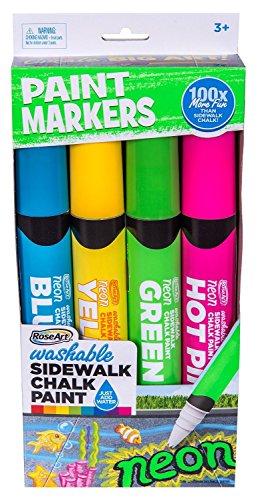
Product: RoseArt Washable Sidewalk Chalk Paint Neon Jumbo Markers
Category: Toys & Games | Arts & Crafts | Drawing & Painting Supplies | Chalk
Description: Each filled with 37.5g of Washable Sidewalk Chalk neon paint powder.
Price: $6.99
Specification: ProductDimensions:6x1.5x13.4inches|ItemWeight:9.6ounces|ShippingWeight:9.6ounces(Viewshippingratesandpolicies)|DomesticShipping:ItemcanbeshippedwithinU.S.|InternationalShipping:ThisitemcanbeshippedtoselectcountriesoutsideoftheU.S.LearnMore|ASIN:B015KMI8X8|Itemmodelnumber:DMP72|Manufacturerrecommendedage:36months-10years